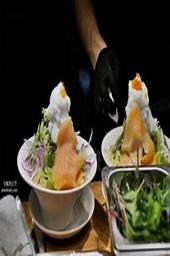
 ramen